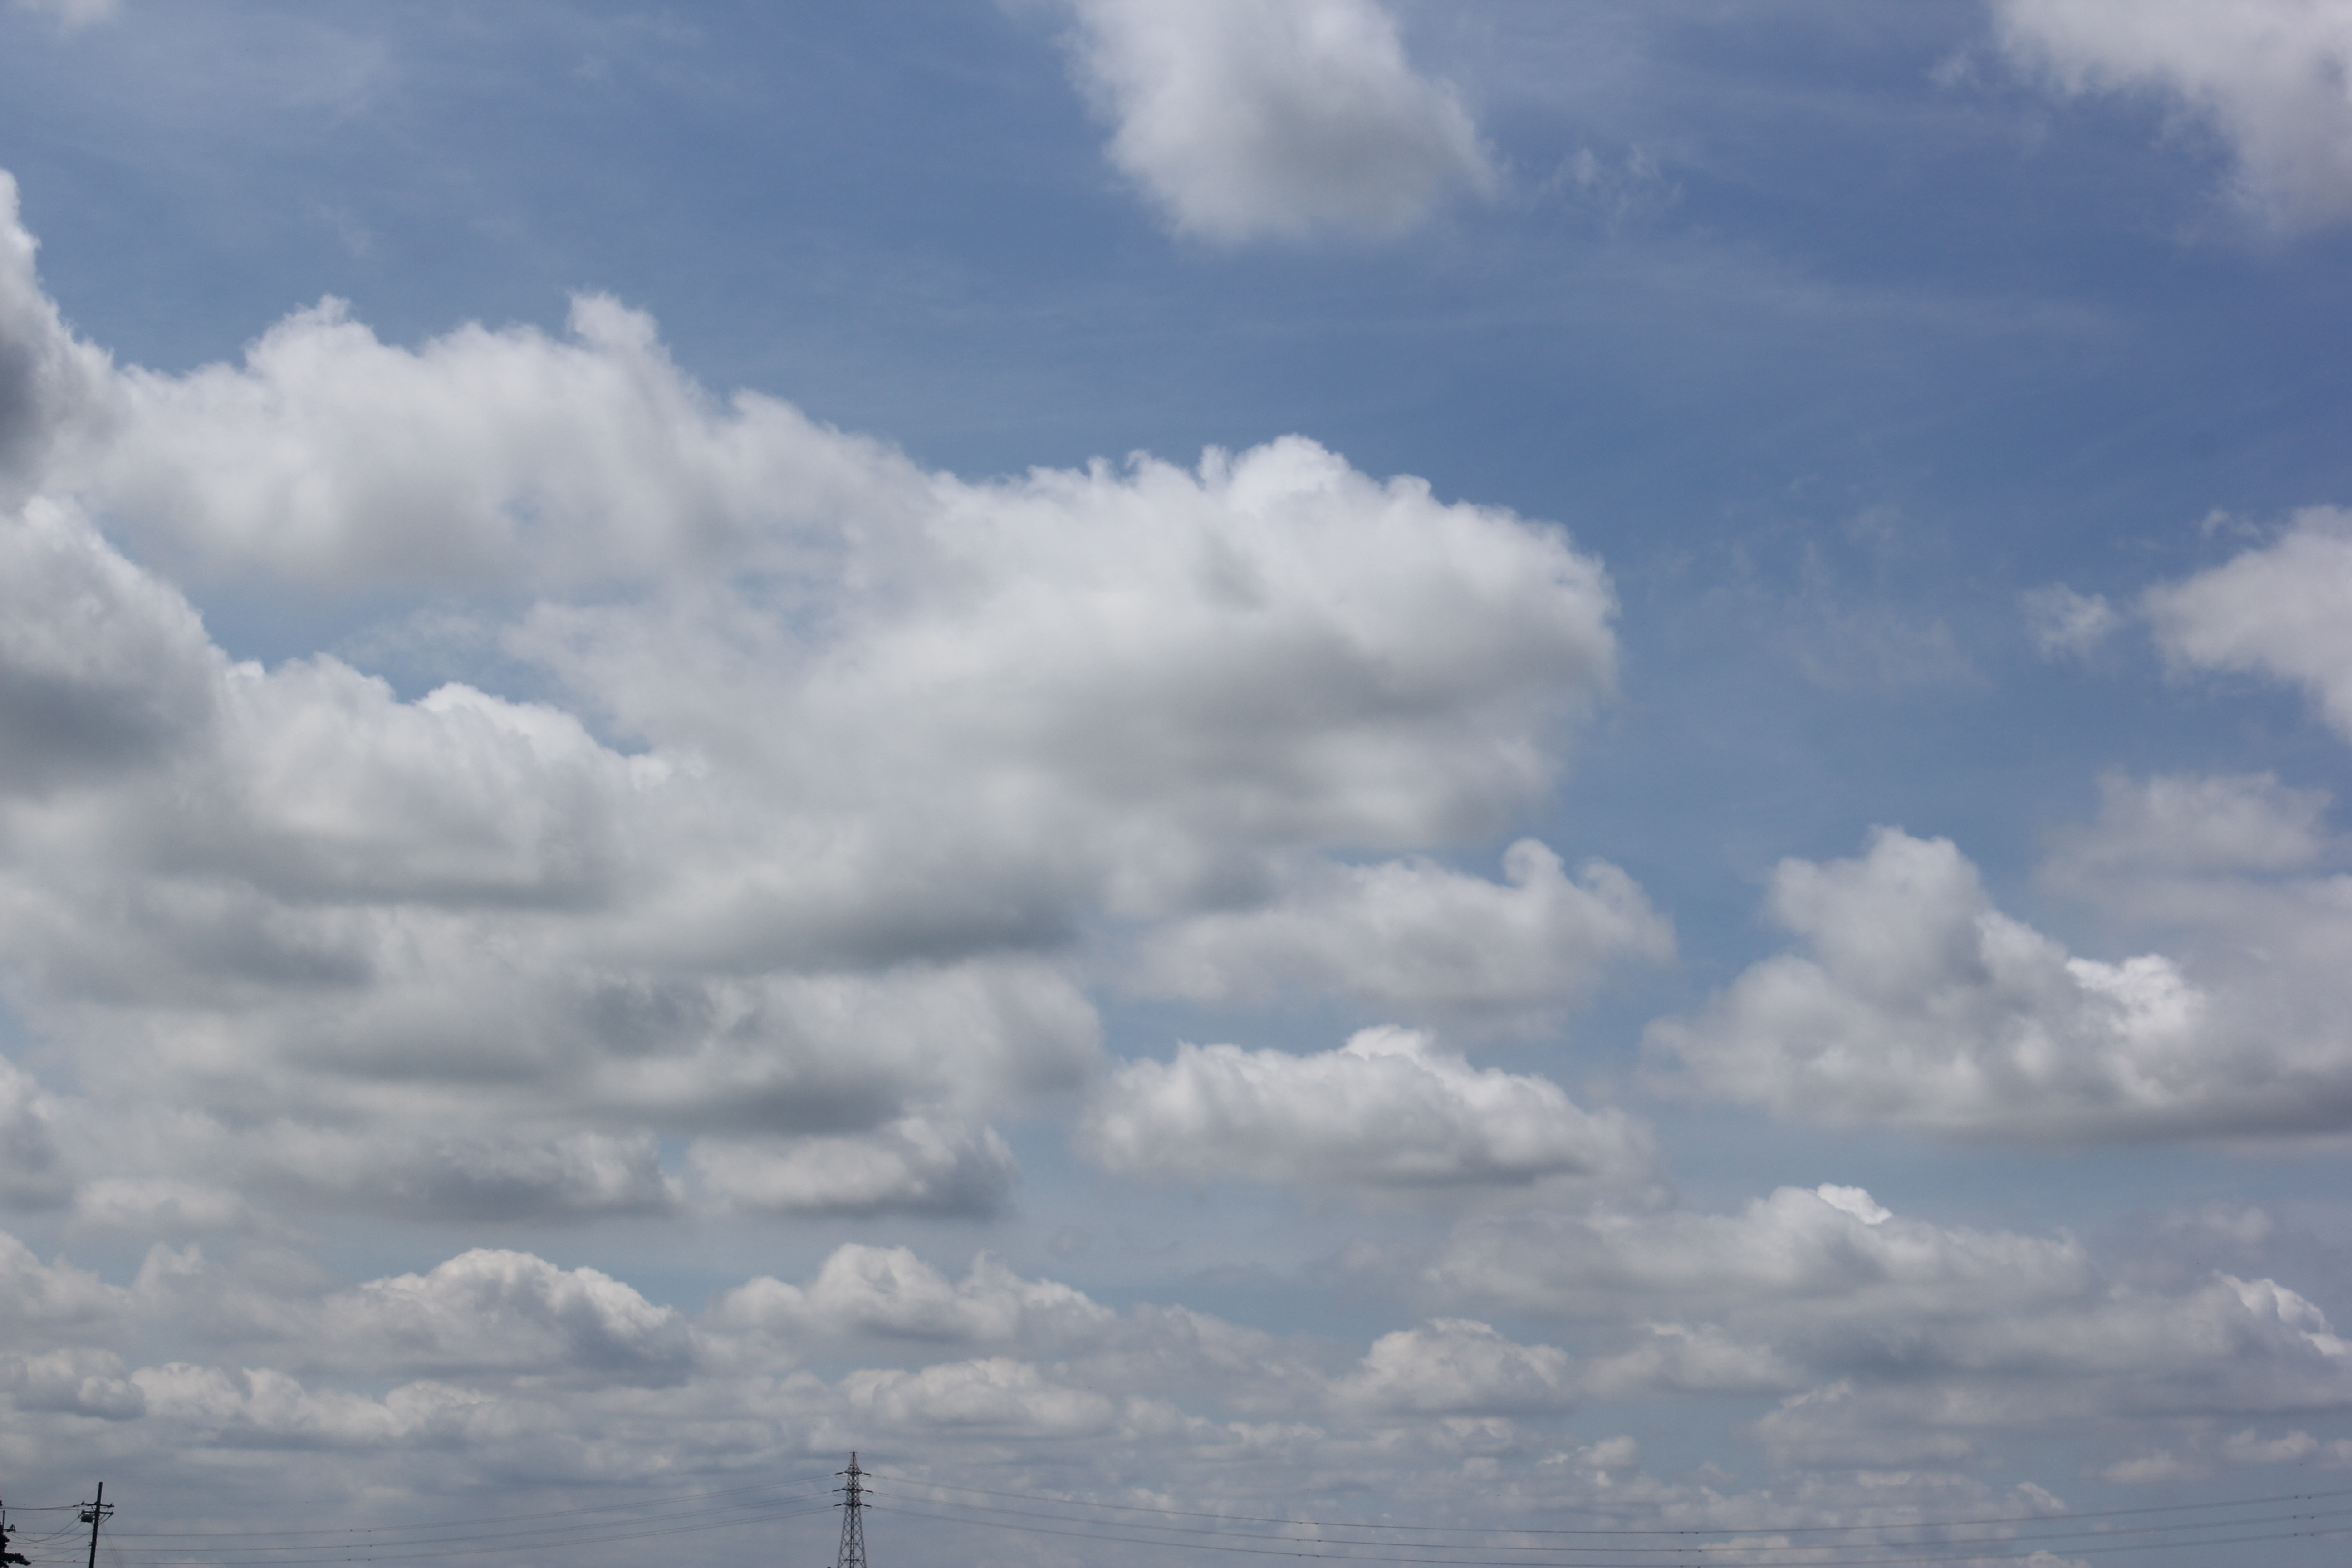
Cloud type: Cumulus